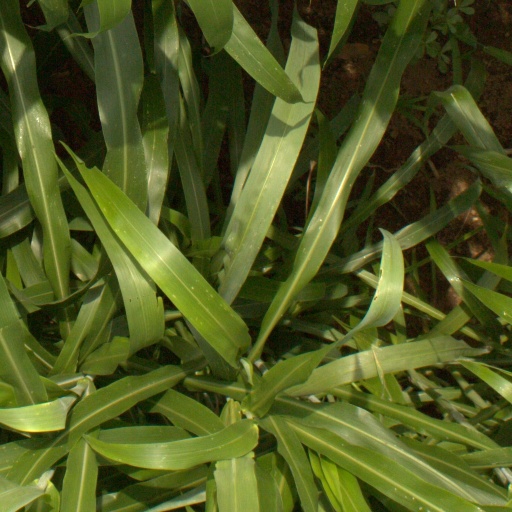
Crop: sorghum